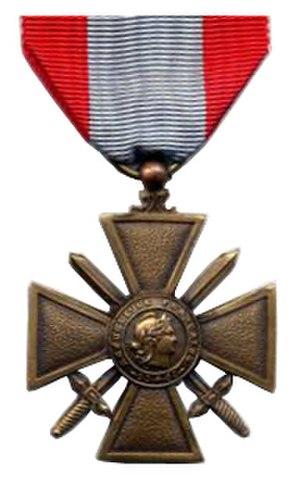
Crois de guerre des TOE
Le 2ᵉ régiment étranger de parachutistes, seul régiment parachutiste de la Légion étrangère encore en activité, est l'un des quatre régiments d'infanterie de la 11ᵉ Brigade Parachutiste. La 11ᵉ BP est une brigade légère et mobile, capable en cas d'urgence, d'être projetée dans le monde entier afin de répondre à une situation de crise. Elle est spécialisée dans les opérations aéroportées et l'assaut par air.
La 13ᵉ demi-brigade de Légion étrangère, créée en 1940, est, avec le RTST, l'un des deux régiments qui rallient en tant qu'unité constituée les Forces françaises libres. Des côtes de Norvège aux sables de Bir Hakeim, de l'Érythrée à l'Alsace, en passant par la Syrie et l'Italie, elle fut de la plupart des campagnes majeures de l'armée française lors de la Seconde Guerre mondiale.
Aujourd'hui basé à Auxonne, près de Dijon en Côte-d'Or, le 511ᵉ régiment du train est né en 1944 de la fusion entre les effectifs nécessaires à la constitution du nouveau groupe prélevés sur le 520ᵉ groupe de transport lui-même récemment créé.